Yara (2021 film)

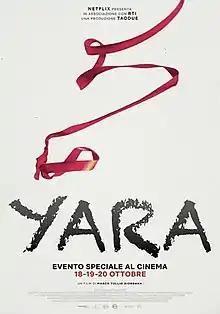
Poster

Yara is a 2021 Italian true crime drama film directed by Marco Tullio Giordana, written by Graziano Diana and starring Chiara Bono, Isabella Ragonese, Alessio Boni and Roberto Zibetti. Based on a true story, the film follows an Italian prosecutor and her attempts to find the killer of 13-year-old Yara Gambirasio. The film was released by Netflix on November 5, 2021.